November 2041 lunar eclipse

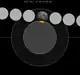
The Moon's hourly motion shown right to left

A partial lunar eclipse will occur at the Moon’s ascending node of orbit on Friday, November 8, 2041, with an umbral magnitude of 0.1714. A lunar eclipse occurs when the Moon moves into the Earth's shadow, causing the Moon to be darkened. A partial lunar eclipse occurs when one part of the Moon is in the Earth's umbra, while the other part is in the Earth's penumbra. Unlike a solar eclipse, which can only be viewed from a relatively small area of the world, a lunar eclipse may be viewed from anywhere on the night side of Earth. Occurring about 2.7 days after perigee (on November 5, 2041, at 10:50 UTC), the Moon's apparent diameter will be larger.